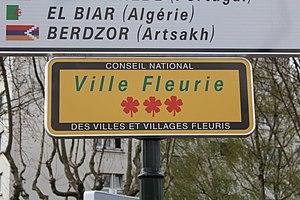
Panneau Ville fleurie avec 3 fleurs, Alfortville.
Alfortville est une commune française située à 3 km au sud-est de Paris, dans le département du Val-de-Marne en région Île-de-France.